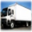
Label: truck